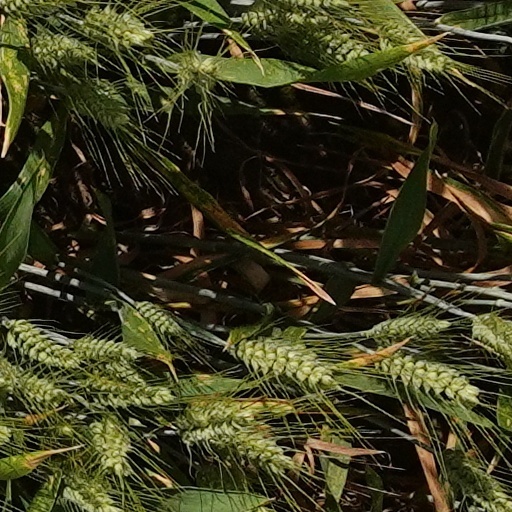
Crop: wheat